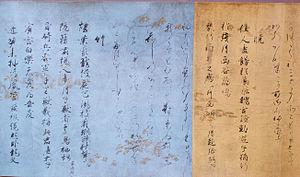
Le terme « Trésor national » est utilisé depuis 1897 pour désigner les biens les plus précieux du patrimoine culturel du Japon
Le musée d'art Seikadō Bunko est un musée d'art de l'Asie de l'est situé dans l'arrondissement de Setagaya à Tokyo.